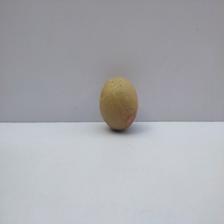
Size: Small